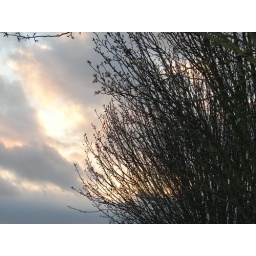
dried tress against colorful sky